Portuguese Malacca

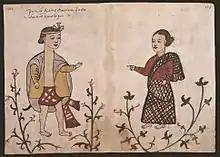
Malays of Malacca, depicted by the Portuguese in the Códice Casanatense.

The early core of the fortress system was a quadrilateral tower called Fortaleza de Malaca. Measurements were given as 10 fathoms per side with a height of 40 fathoms. It was constructed at the foot of the fortress hill, next to the sea. A circular wall of mortar and stone with a well in the middle was constructed to its east.